Dendropsophus minutus

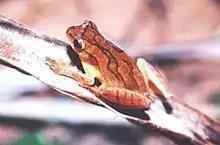
Lesser tree frogs can look very different from each other.

During the breeding period, the male frogs perch on grass and shrubs near water and on plants mid-water. The male frogs have shown territorial and competitive behavior near preferred perches. The females lay eggs in still bodies of water, such as ponds and puddles.